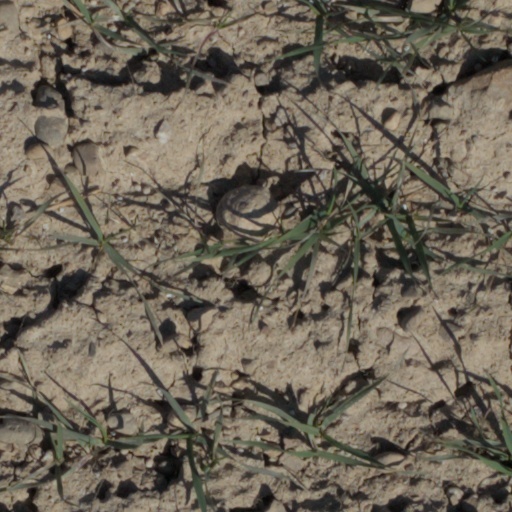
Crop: wheat